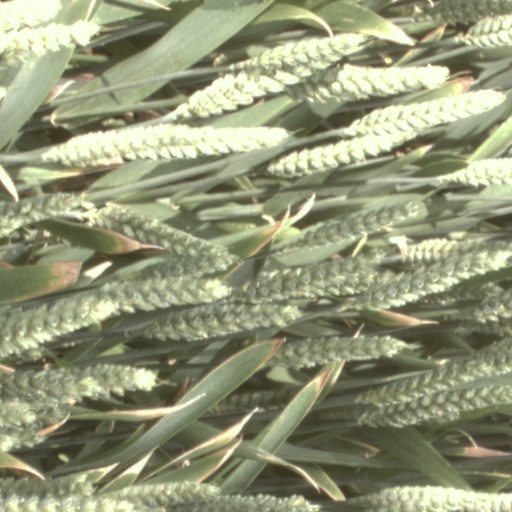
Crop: wheat